The Beach Bum

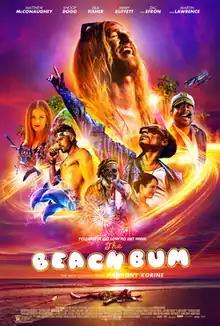
Theatrical release poster

The Beach Bum is a 2019 American stoner comedy film written and directed by Harmony Korine and starring Matthew McConaughey, Snoop Dogg, Isla Fisher, Jimmy Buffett in his final feature film, Zac Efron and Martin Lawrence, with Stefania LaVie Owen and Jonah Hill in supporting roles. The plot follows the adventures of stoner poet Moondog (McConaughey) in and around the Florida Keys as he tries to finish his new novel and fight for the respect of his daughter and his share of his wife's estate after she dies in a car accident.